History of the family

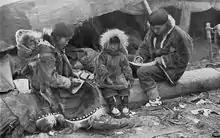
An Eskimo family

The history of the family is a branch of social history that concerns the sociocultural evolution of kinship groups from prehistoric to modern times. The family has a universal and basic role in all societies. Research on the history of the family crosses disciplines and cultures, aiming to understand the structure and function of the family from many viewpoints. For example, sociological, ecological or economical perspectives are used to view the interrelationships between the individual, their relatives, and the historical time. The study of family history has shown that family systems are flexible, culturally diverse and adaptive to ecological and economical conditions.